Appenheim

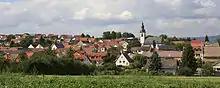
Appenheim

The council is made up of 17 council members, counting the part-time mayor, with seats apportioned thus: